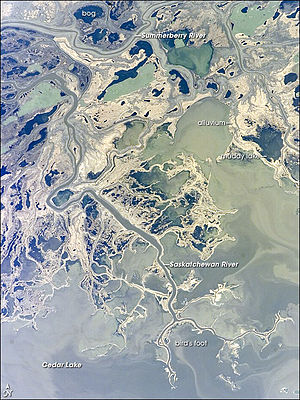
Saskatchewan River / Beskrivelse
NASAfoto af en del af Saskatchewan River Delta og Cedar Lake[5]
Saskatchewan River er en stor flod i Canada der er omkring 550 km lang, der hovedsageligt løber østpå gennem Saskatchewan og Manitoba og løber ud i Lake Winnipeg. Via sine tilløb North Saskatchewan og South Saskatchewan, omfatter dens afvandingsområde en stor del af prærieregionerne i det centrale Canada, helt over mod Rocky Mountains i Alberta og det northvestlige Montana i USA. Der er 1.939 kilometer til til de fjerneste udspring i Bow River, en biflod til South Saskatchewan i Alberta.